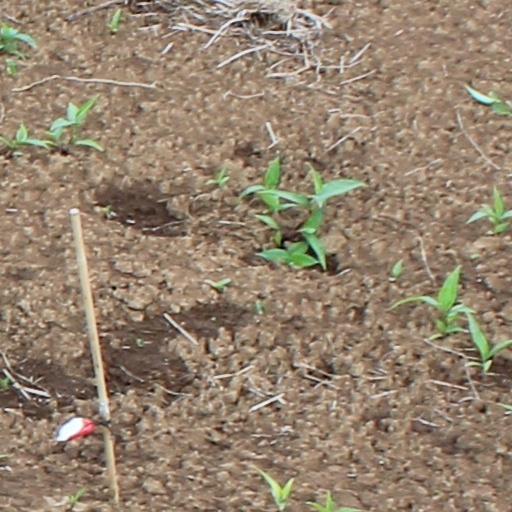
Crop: wheat